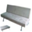
Label: couch